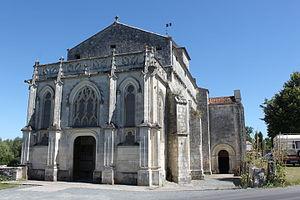
Église Saint-Saturnin-de-Séchaud, Saint-Saturnin, Fr-17-Port-d'Envaux.
Port-d'Envaux est une commune du sud-ouest de la France, située dans le département de la Charente-Maritime.